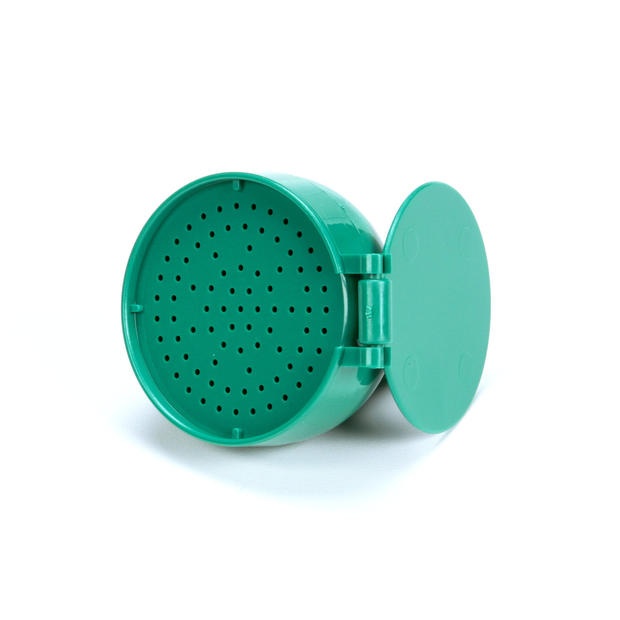
EW-SP21FC
EYEWASH HEAD FLOW CONTROL FLIP-TOP COV
Brand: T&S BRASS PARTS
Category: Hardware > Plumbing > Plumbing Hoses & Supply Lines > Washing Machine Supply Lines